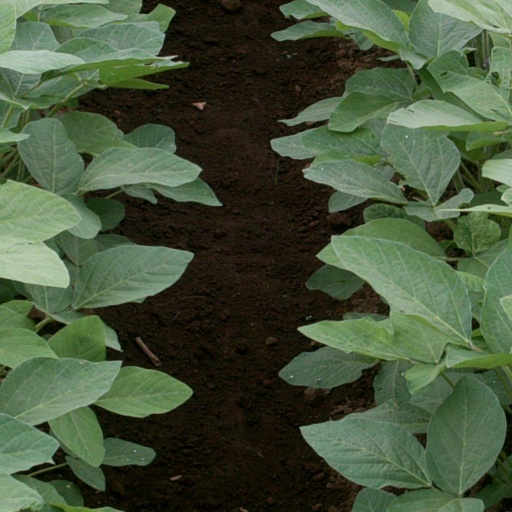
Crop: soybean